Hector Giacomelli

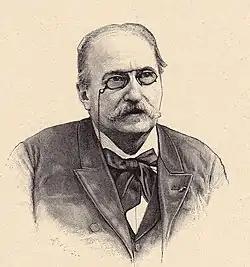
Hector Giacomelli

Hector Giacomelli (April 1, 1822 in Paris – December 1, 1904 in Menton), was a French watercolorist, engraver and illustrator, best known for his paintings of birds.